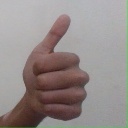
अक्षर: थ